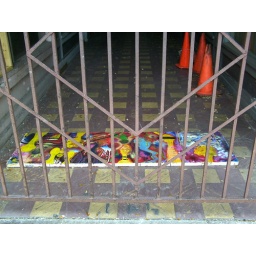
mysteriously painted door in an abandonded building